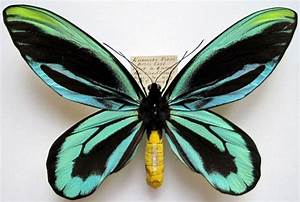
Label: butterfly